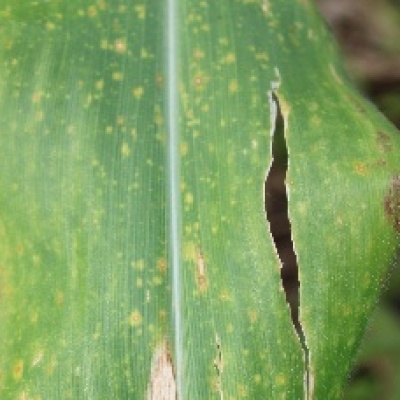
Label: Corn_(Maize)___Leaf_Spot